Brück aerial testing facility

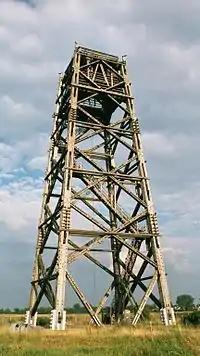
Brück aerial testing facility – Meßturm II

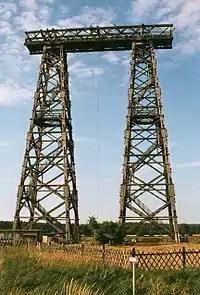
Brück aerial testing facility – Meßturm III

The Brück aerial testing facility is a facility for testing aerials at Brück, south of Berlin. It was established in 1939.